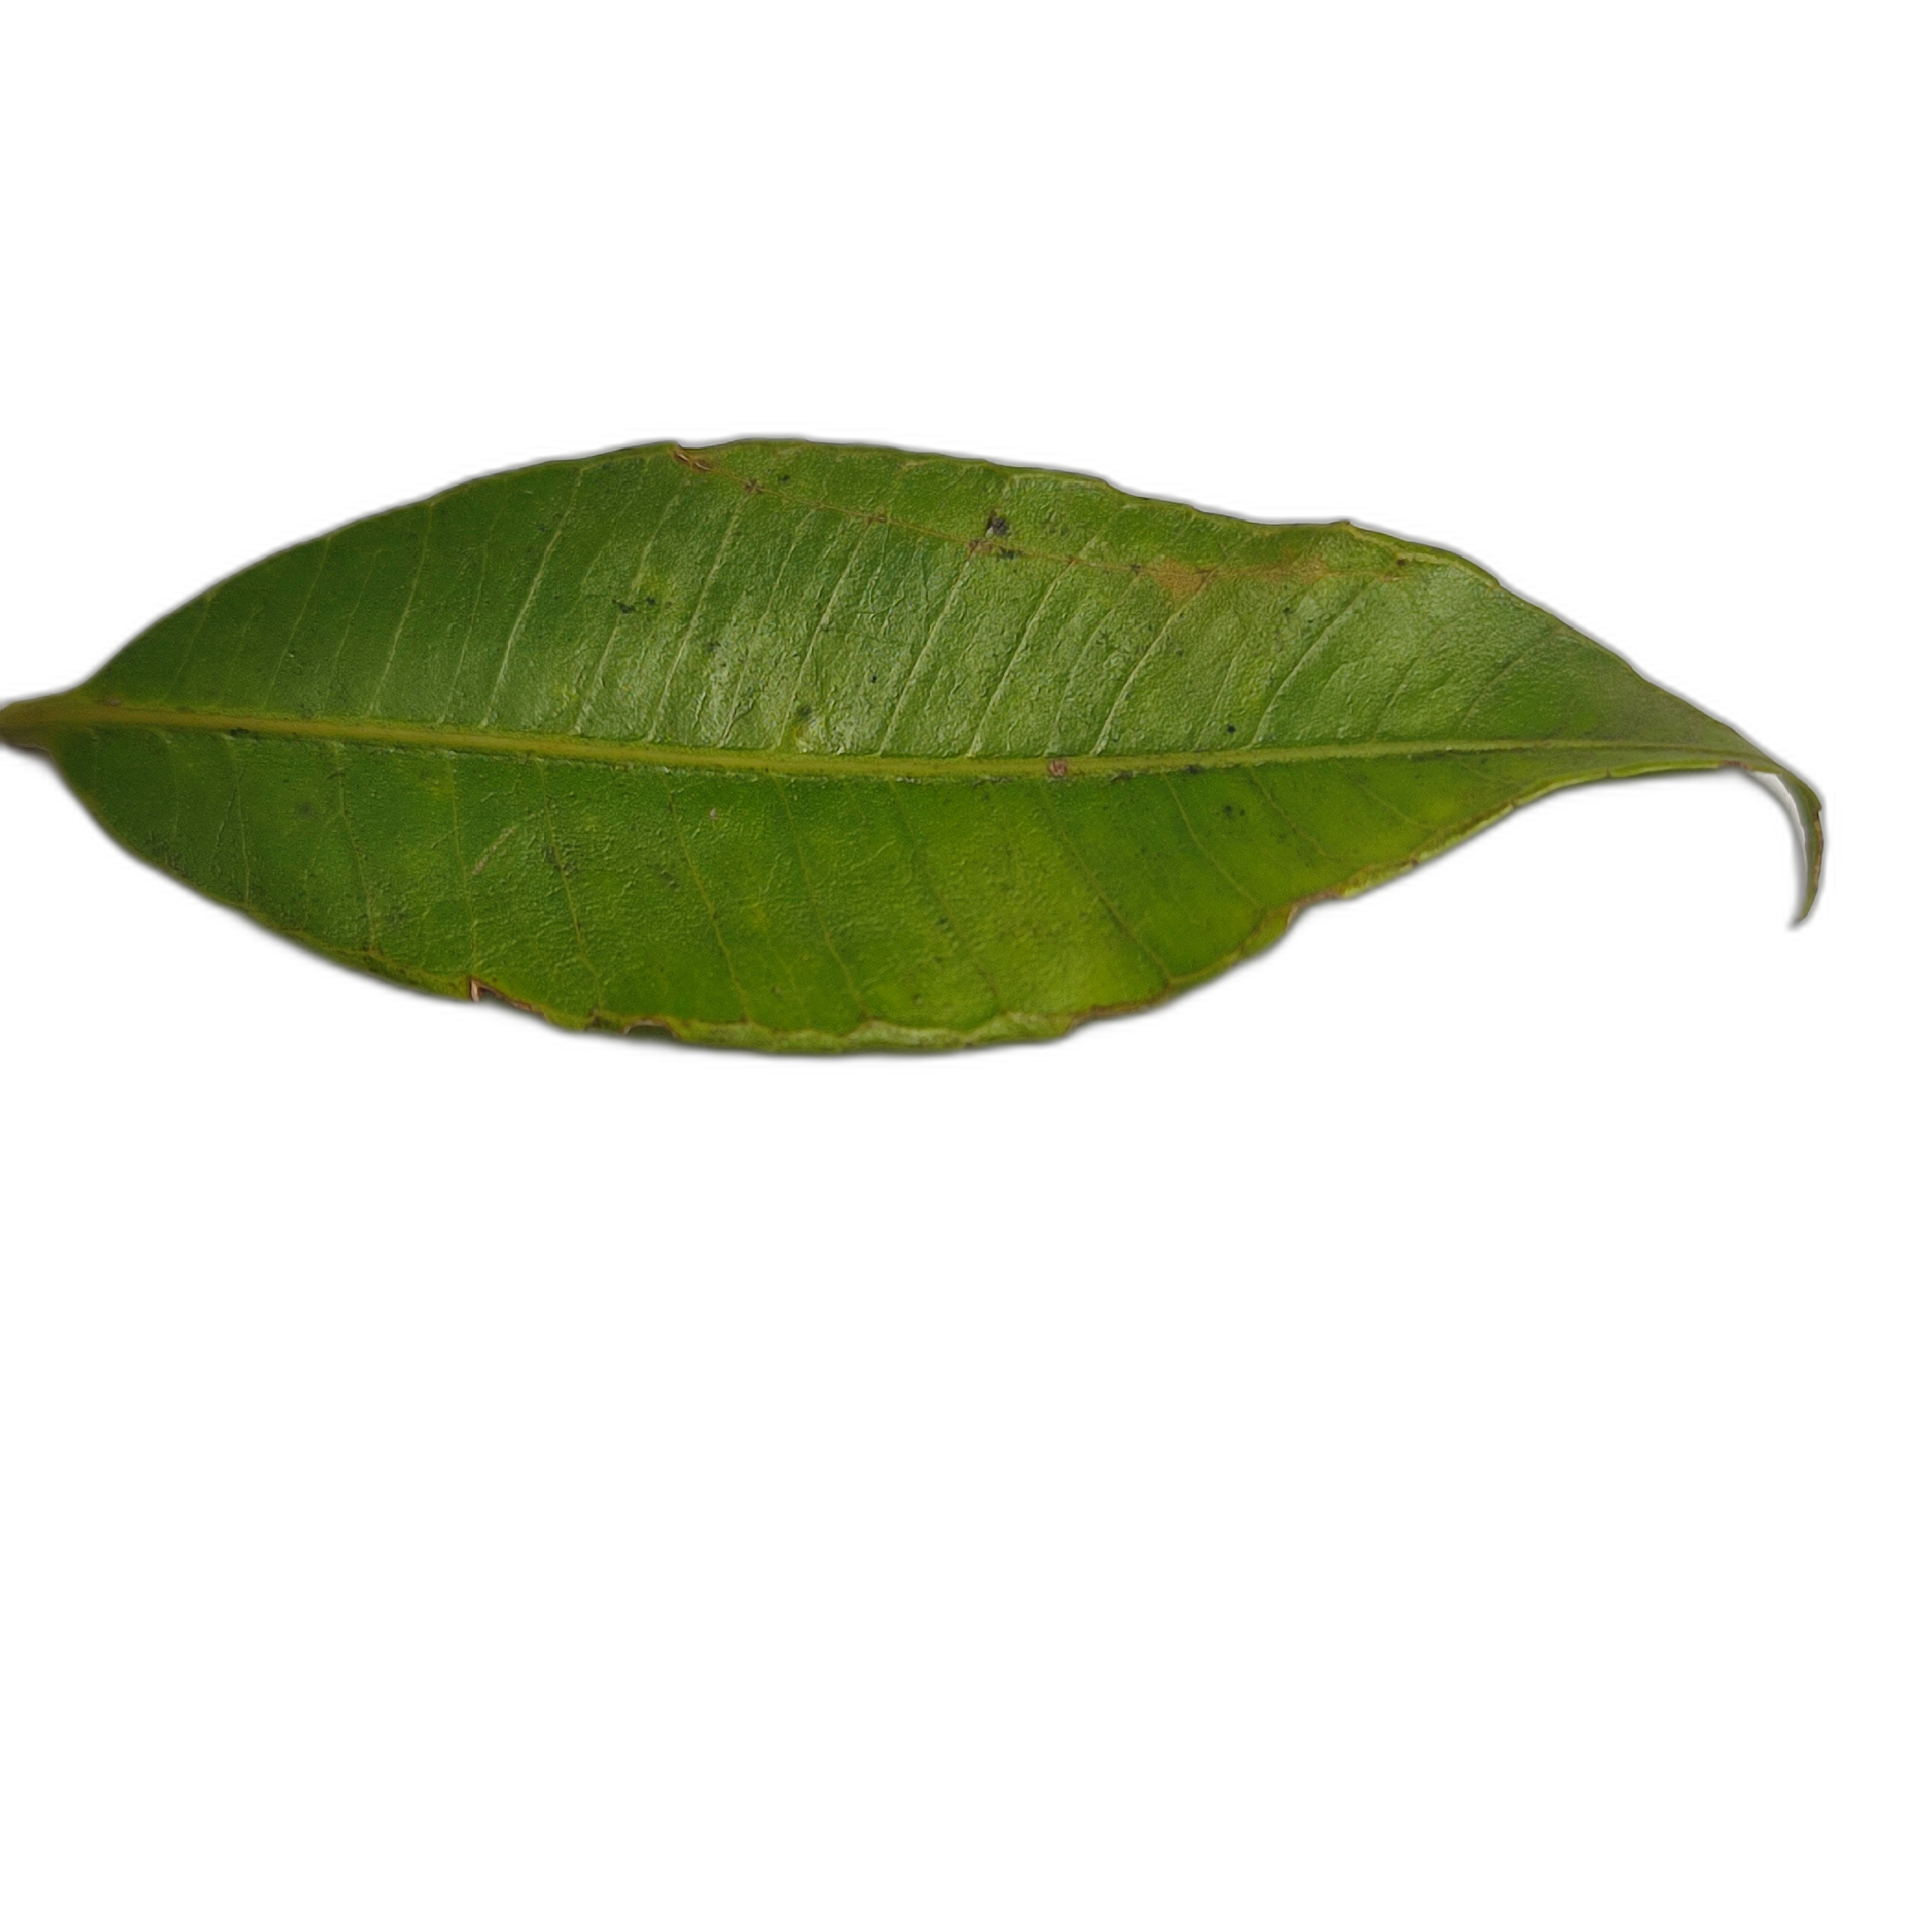
Label: healthy